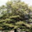
Label: oak_tree